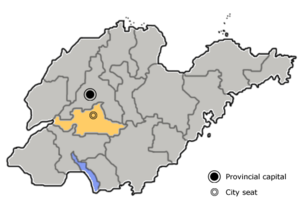
Tai'an est une ville-préfecture située à l'Ouest la province du Shandong en Chine. Sa population est de 615 300 habitants.